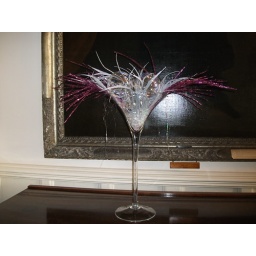
This is one of the modern decorations in the small hall, a large maritini glass bursting with glass and cyclamen plants